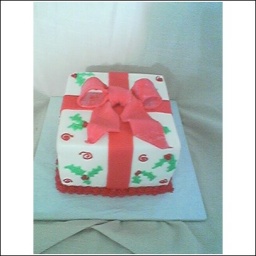
6 inch square vanilla cake with strawberry puree' filling. Gumpaste bow in red and holly accents.